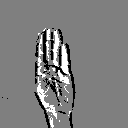
ASL letter: b